E. J. Kneen

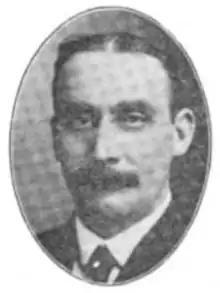

Erving J. Kneen (February 24, 1867 – March 9, 1947) was a member of the Wisconsin State Assembly.